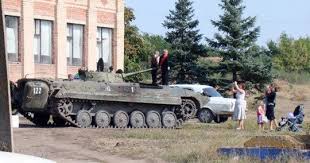
Label: BMP